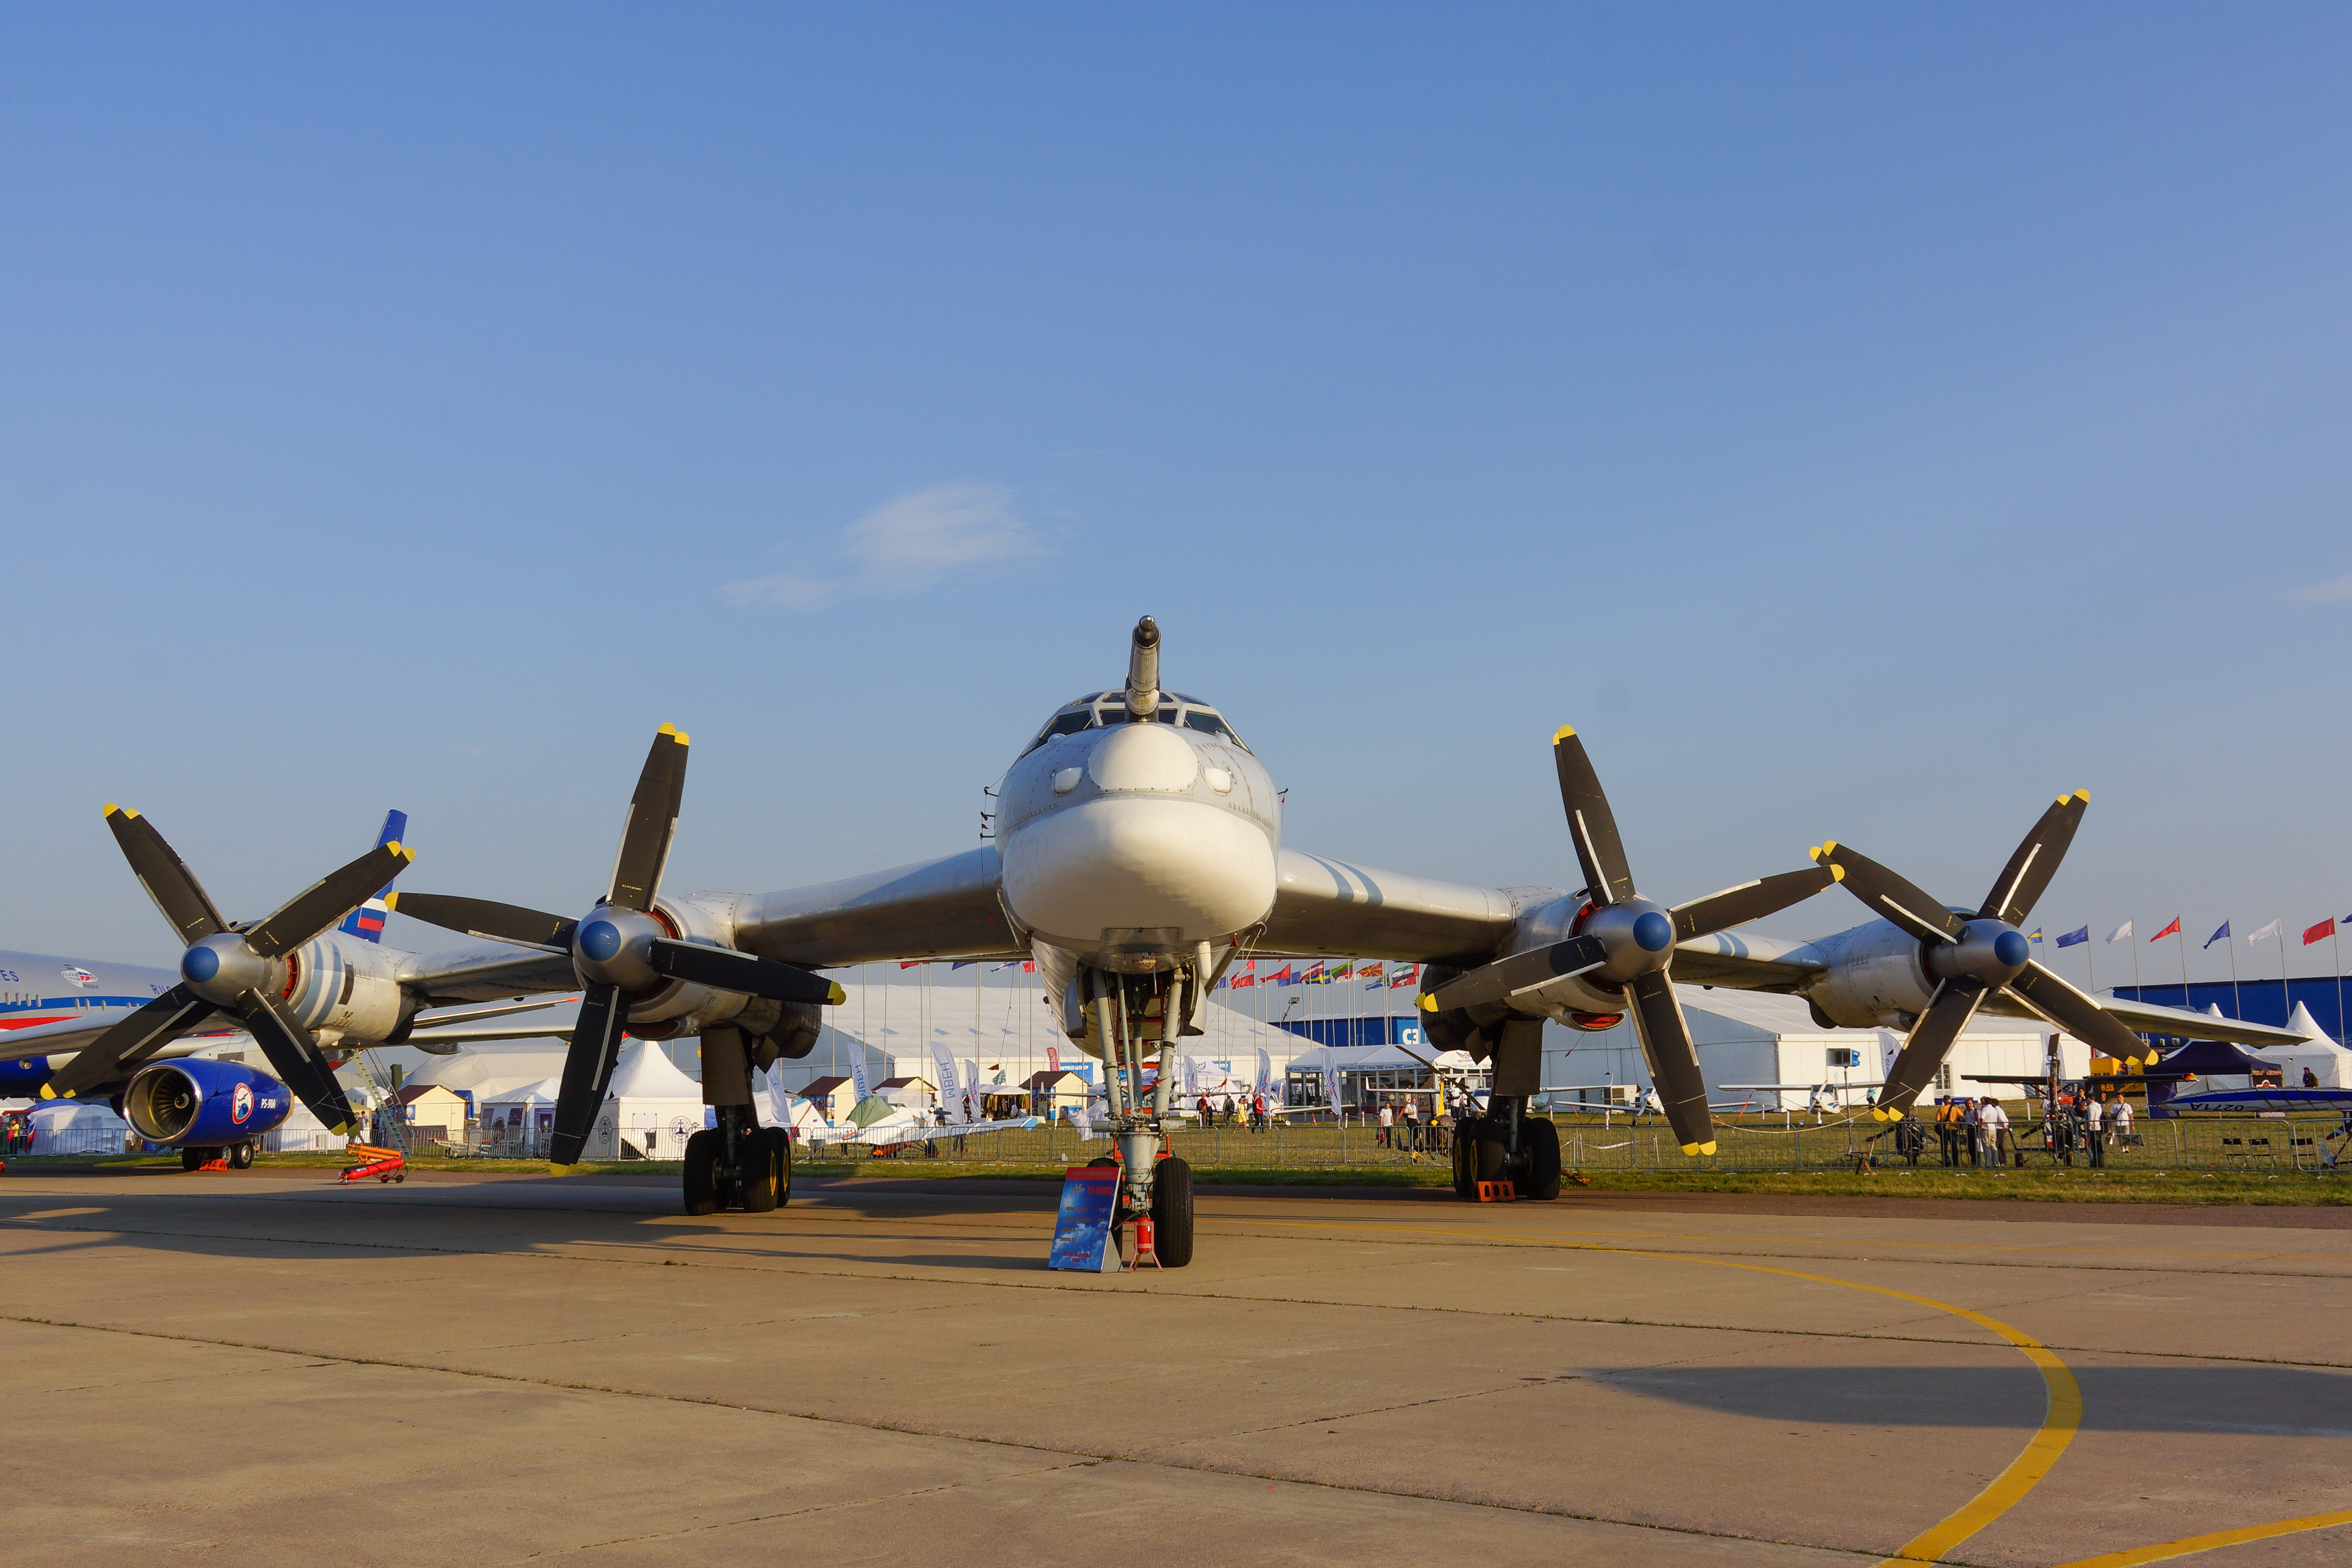
air show, statics, airplane, helicopter, aerodrome technology, aviation, military aviation, civil aviation, fighter, vehicle, sky, exhibition, maks, aircraft, aerospace engineering, military aircraft, iron, service, aircraft engine, air travel, aerospace manufacturer, airport, monoplane, airport apron, runway, propeller